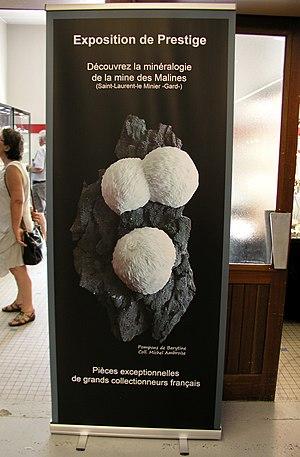
Affiche de l'exposition de prestige sur les minéraux de la mine des Malines (Gard) exposés lors de la Bourse internationale des minéraux et fossiles de Millau (Aveyron, France) les 20 et 21 juillet 2019.
La bourse internationale des minéraux et fossiles de Millau a lieu tous les ans depuis 1973. Environ 250 exposants, professionnels et amateurs venus de divers horizons, se retrouvent dans le parc de la Victoire à Millau. C'est la 2ème bourse de France après celle de Sainte-Marie-aux-Mines dans le Haut-Rhin.
La mine de plomb de la Maline en Gard était la plus importante des mines de plomb françaises au XXᵉ siècle.